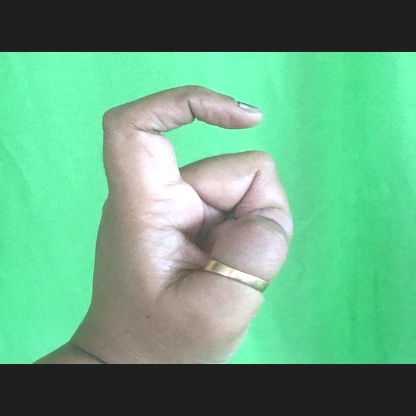
Mudra: Tamarachudam